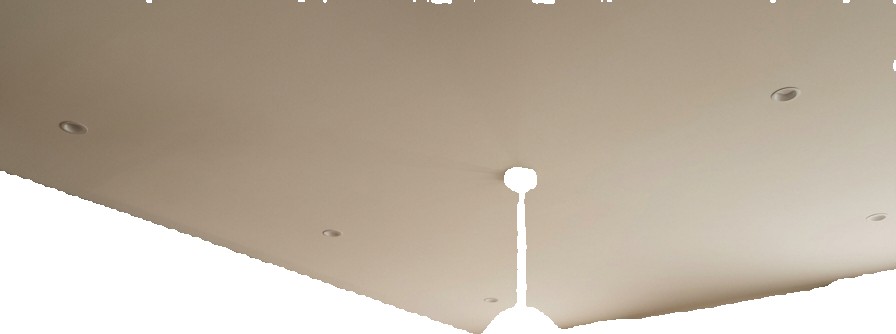
Surface category: ceiling